1990 Florida gubernatorial election

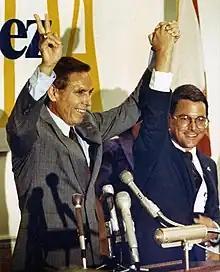
Governor Martinez flashes the V sign with his running mate, Monroe County Sheriff Allison DeFoor, on June 4.

State Senator Marlene Woodson-Howard announced a primary challenge to Governor Martinez during the special legislative session, which she referred to as "hell on wheels." She had been at odds with Martinez since 1987, their first year in office, when Martinez backed a sales tax on services; he eventually withdrew his support after public polling showed a backlash. Though she was critical of Martinez's proposed restrictions on abortion, she did sponsor a proposal to notify parents if their teenage daughters sought an abortion.